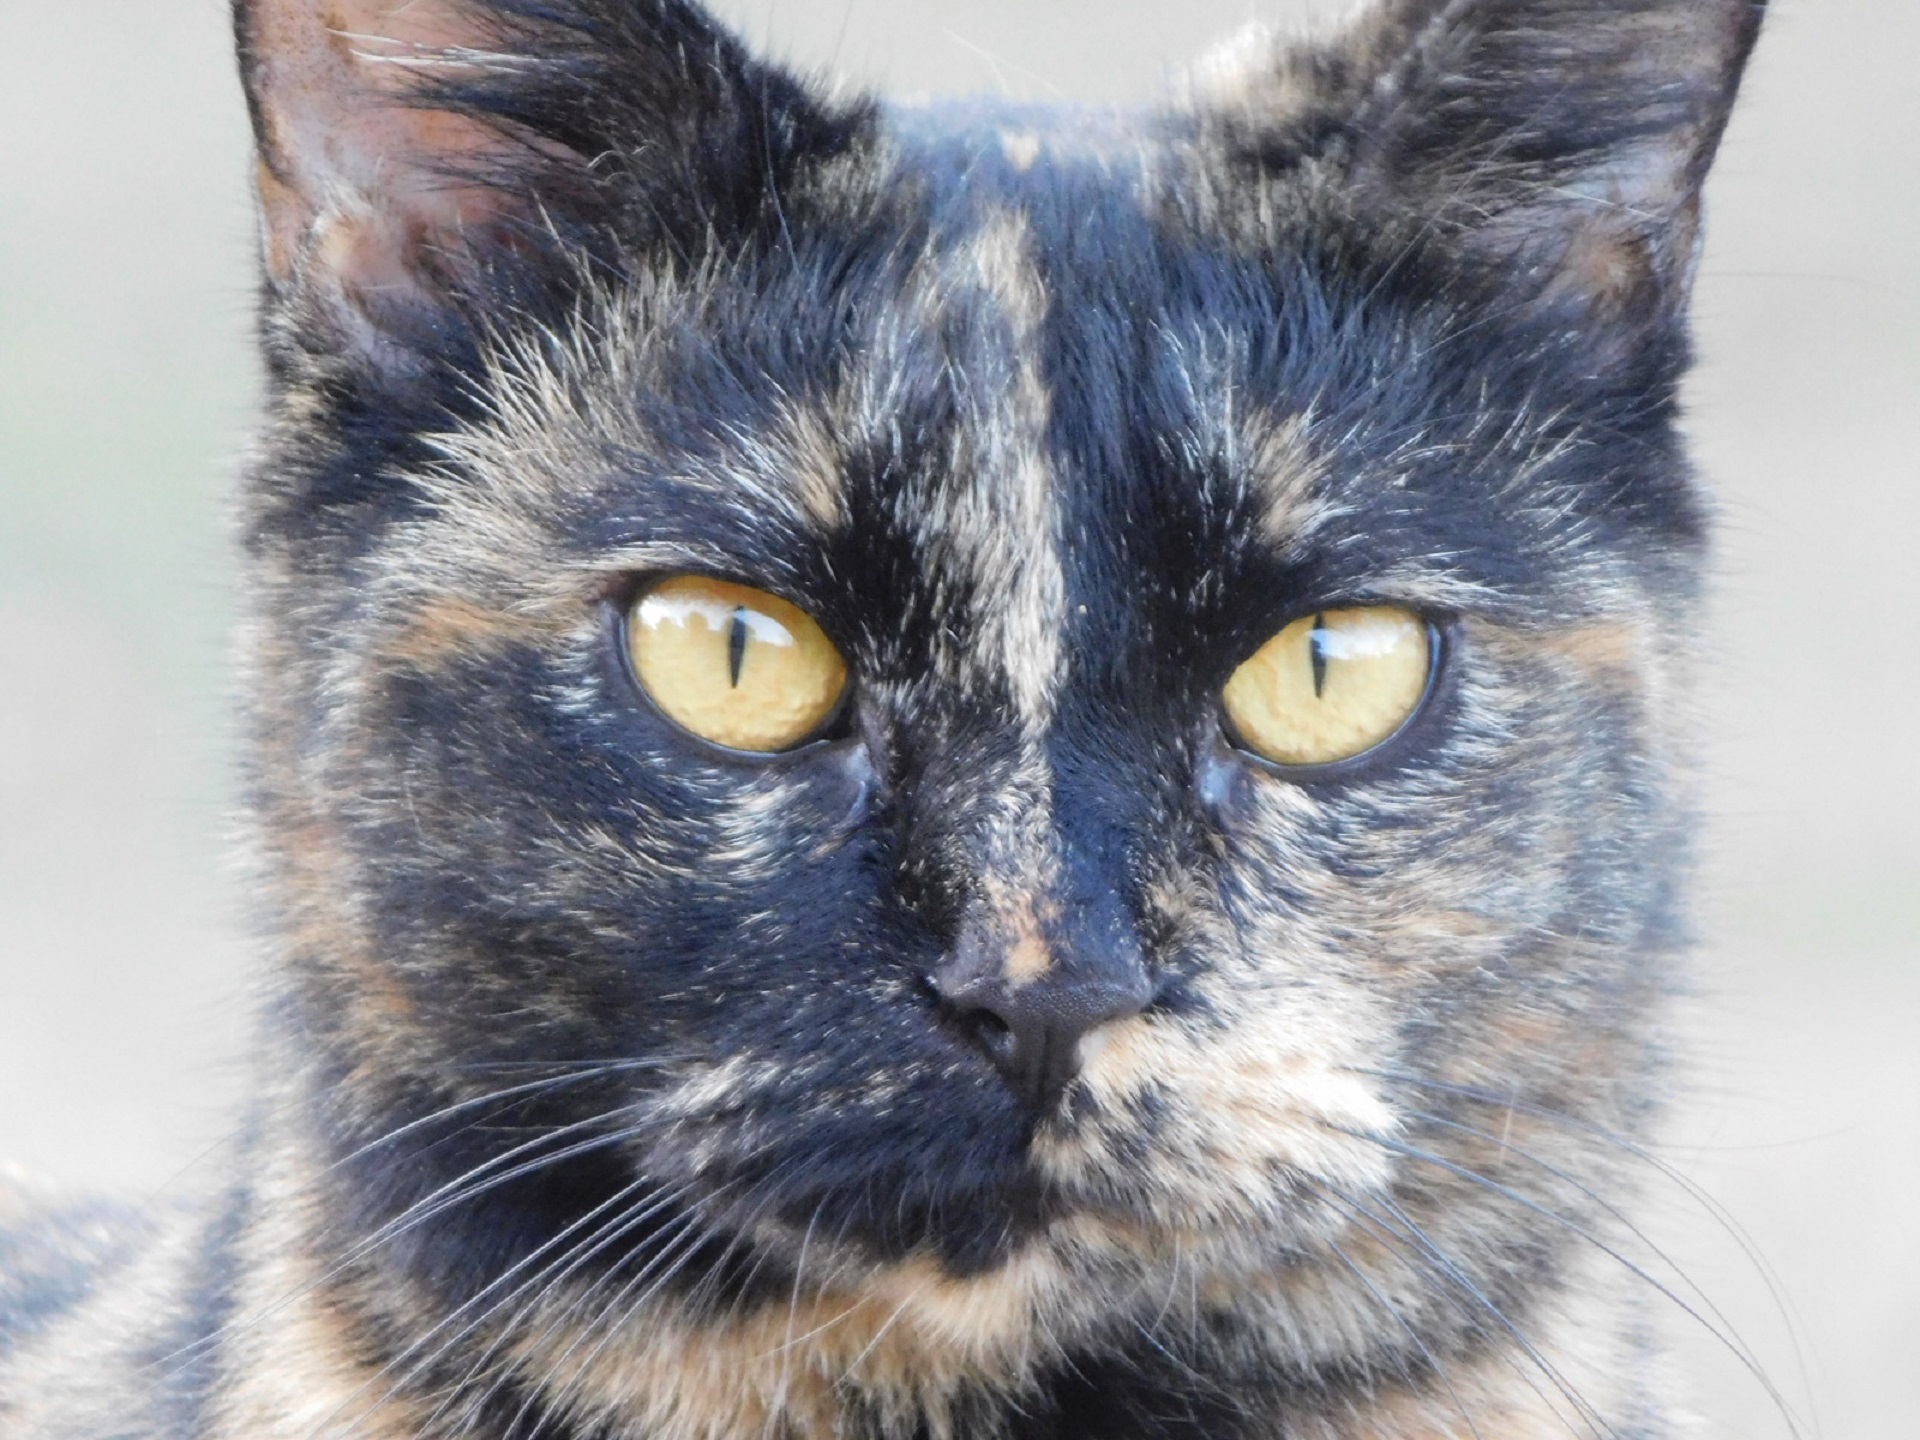
animal, looking, pet, portrait, kitten, cat, feline, mammal, fauna, close up, face, whiskers, kitty, eye, vertebrate, expression, domestic, adorable, breed, cat face, european shorthair, small to medium sized cats, cat like mammal, nebelung, domestic short haired cat, domestic long haired cat